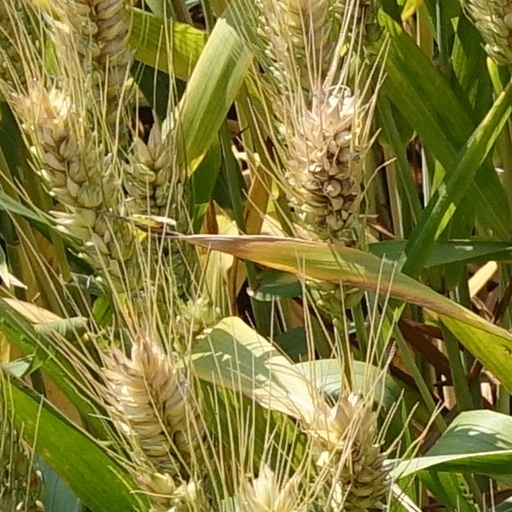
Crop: wheat